Infiniti QX70

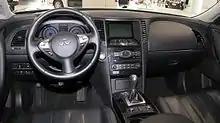
Interior

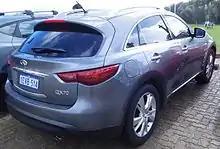
Facelift Infiniti QX70 GT (Australia)

The redesigned 2009 Infiniti FX was officially unveiled at the Geneva Motor Show on March 4, 2008, and went on sale in June 2008. The V6 model was still called FX35 with the VQ35HR V6, but the V8 model was renamed FX50 in recognition of its 5-liter engine, the newly developed VK50VE.